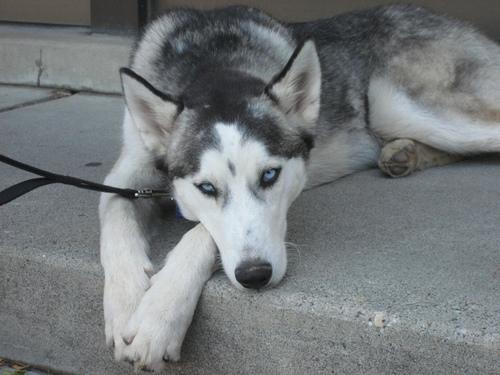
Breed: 1160-n000003-Siberian_husky